Keshkal

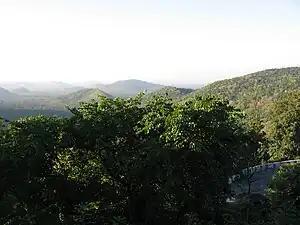
Keskal Ghat

Keshkal Ghat is a nearby attraction. It is a scenic spot and offers a view of the valley below. Keshkal PANCHAVATI is spot of tourism. It is nearly from Keshkal bus stand. GOBRAIEN is a pilgrim centre, where shiv linga temple is situated. Information regarding this can be obtained from situated in Keshkal Bus Stand.